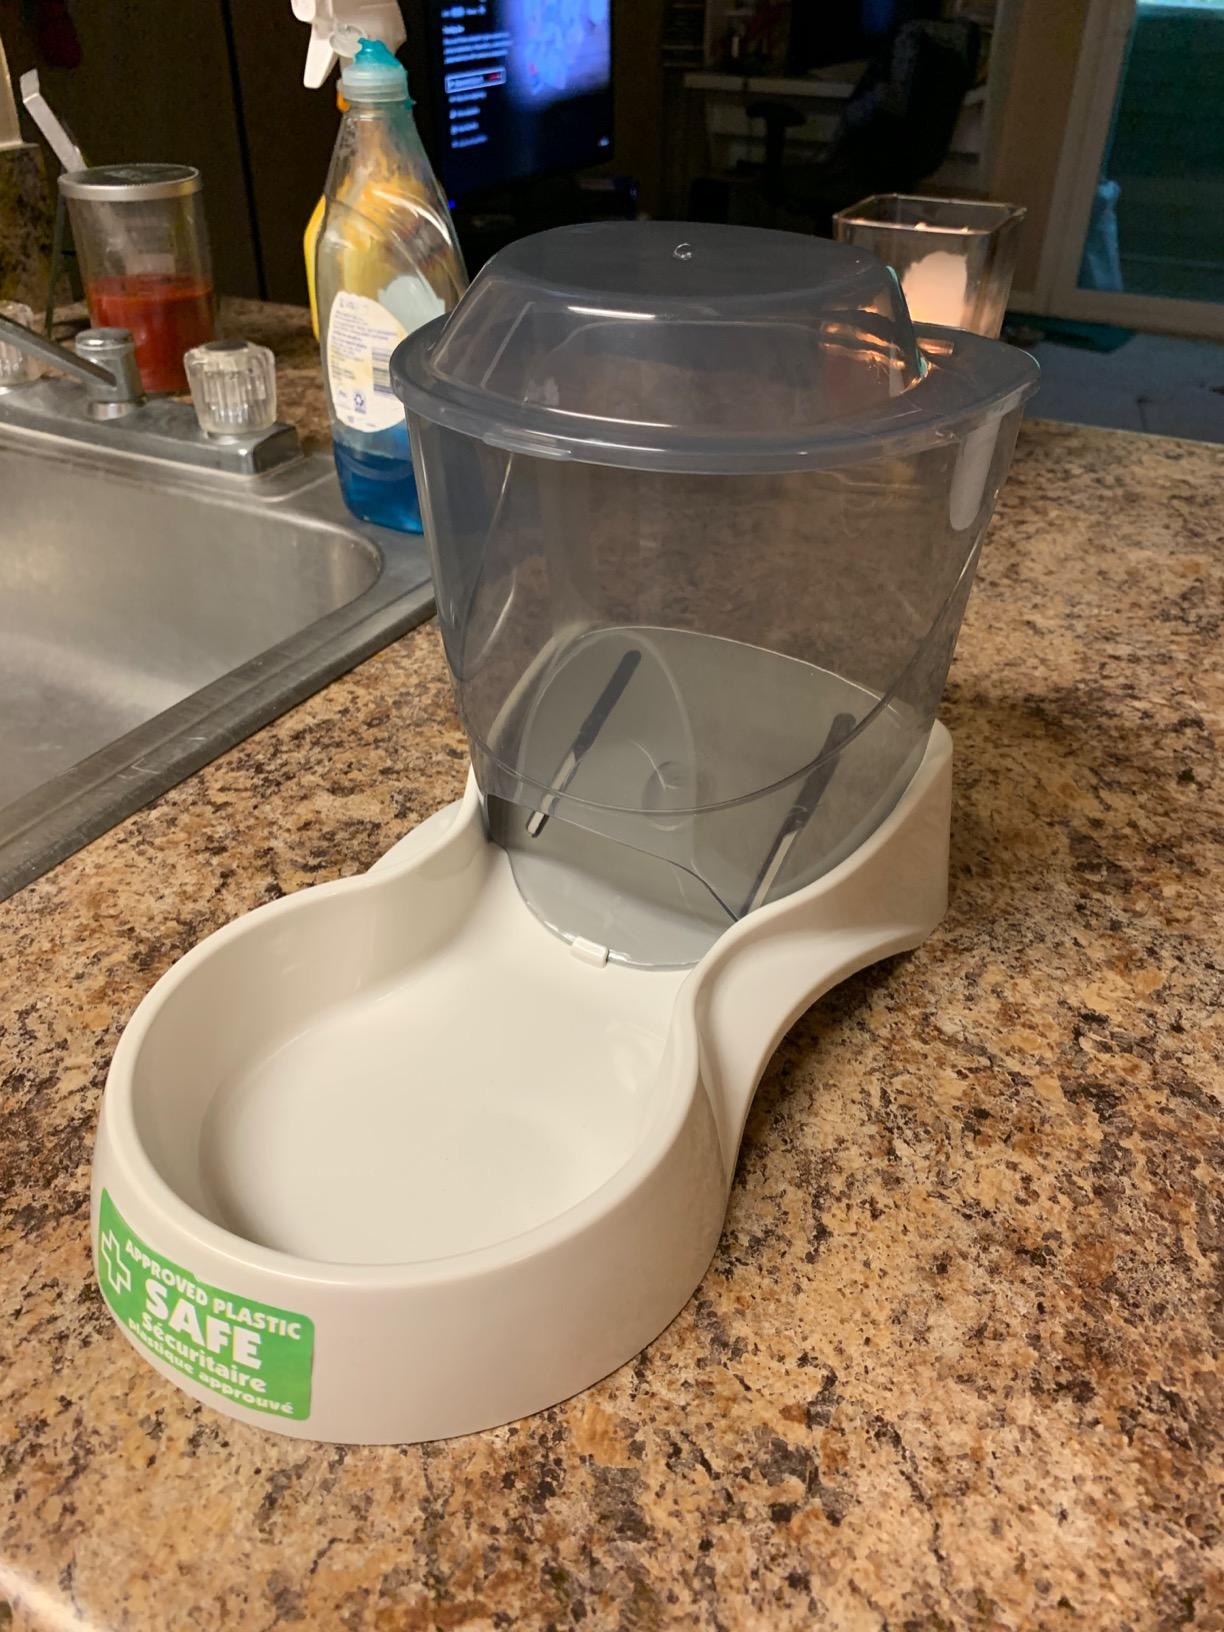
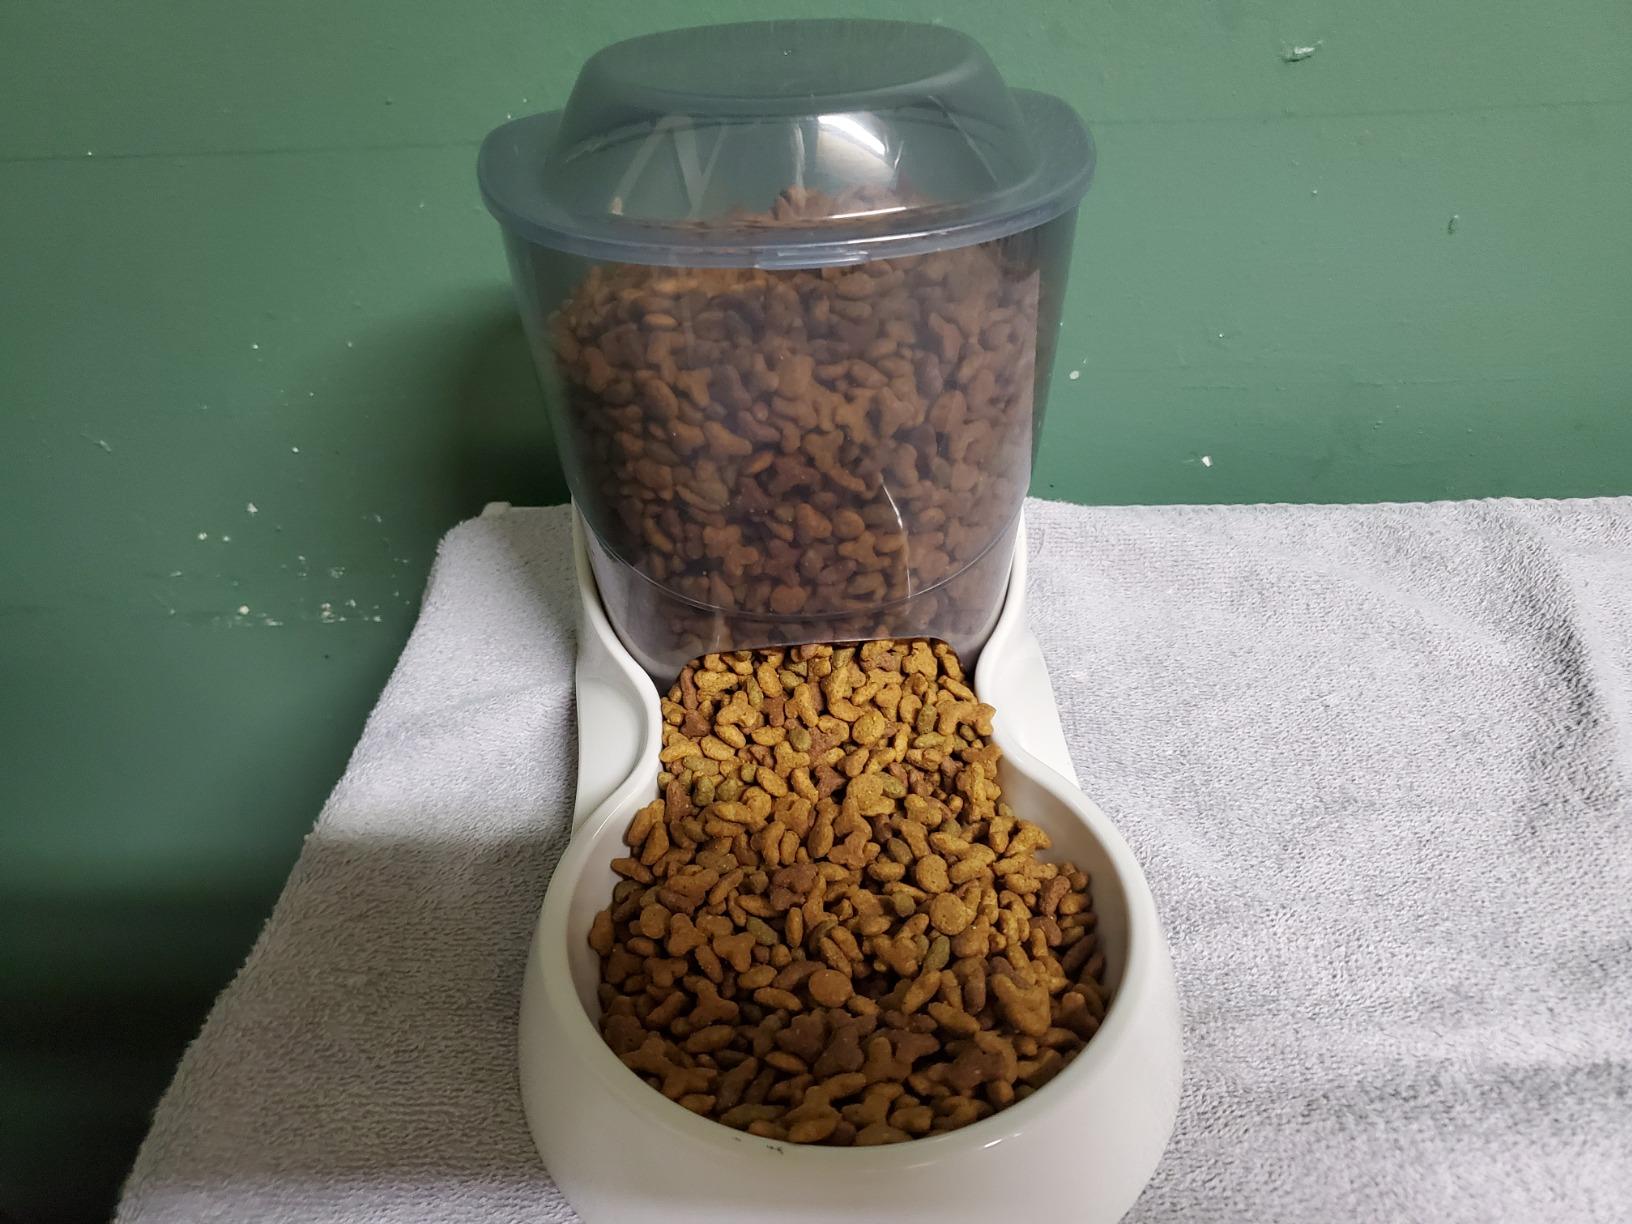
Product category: items_feeder
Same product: yes